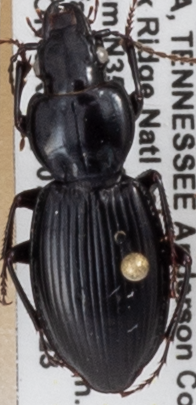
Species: Cyclotrachelus fucatus
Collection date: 2021-06-23
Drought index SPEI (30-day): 0.144
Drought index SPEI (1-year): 0.074
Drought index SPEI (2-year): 1.69